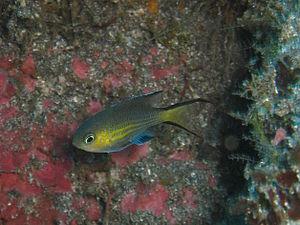
Chromis nigrura sur les côtes de Saint-Gilles-les-bains à la Réunion.
Chromis nigrura est une espèce de poisson de la famille des Pomacentridés. Espèce marine des récifs coralliens, Chromis nigrura est présent de 1 à 30 m de profondeur. Chromis nigrura est réparti dans l'océan Indien de l'Afrique de l'Est au Sri Lanka et les Maldives.
Chromis est un genre de poissons de la famille des Pomacentridae.